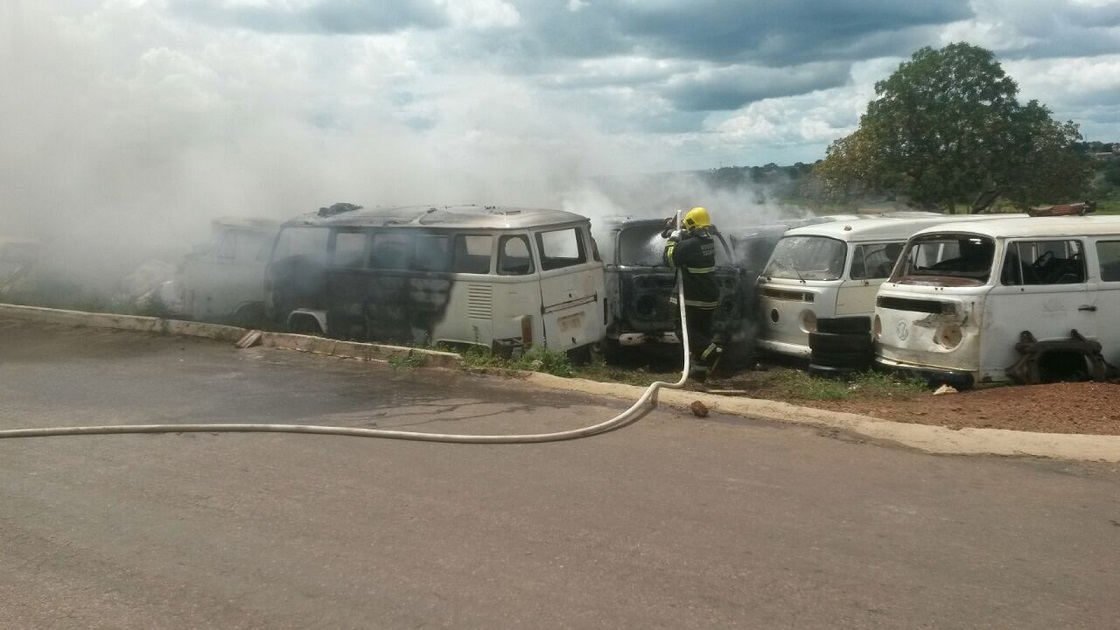
Fire: no
Smoke: yes